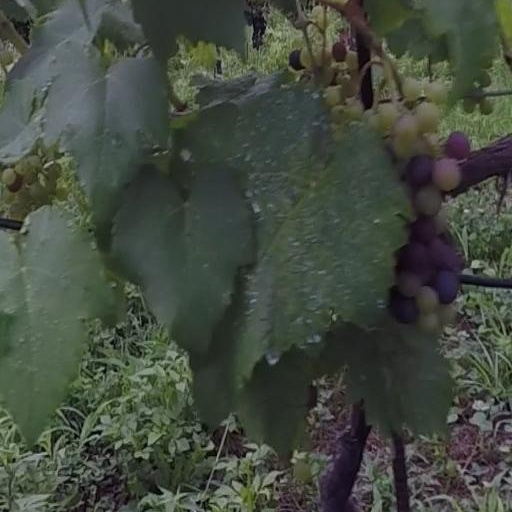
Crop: grape